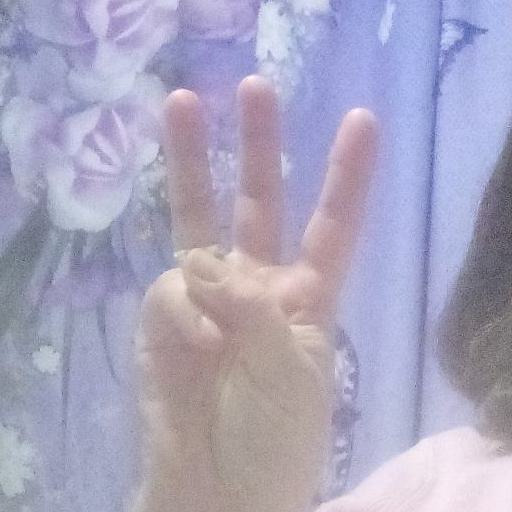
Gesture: three